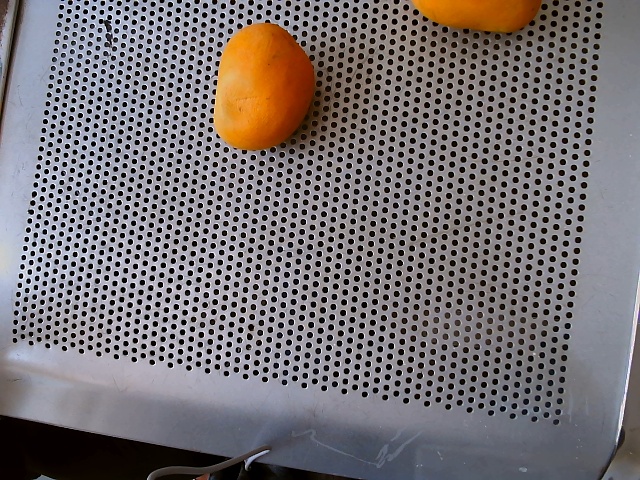
Label: Ripe_Mango